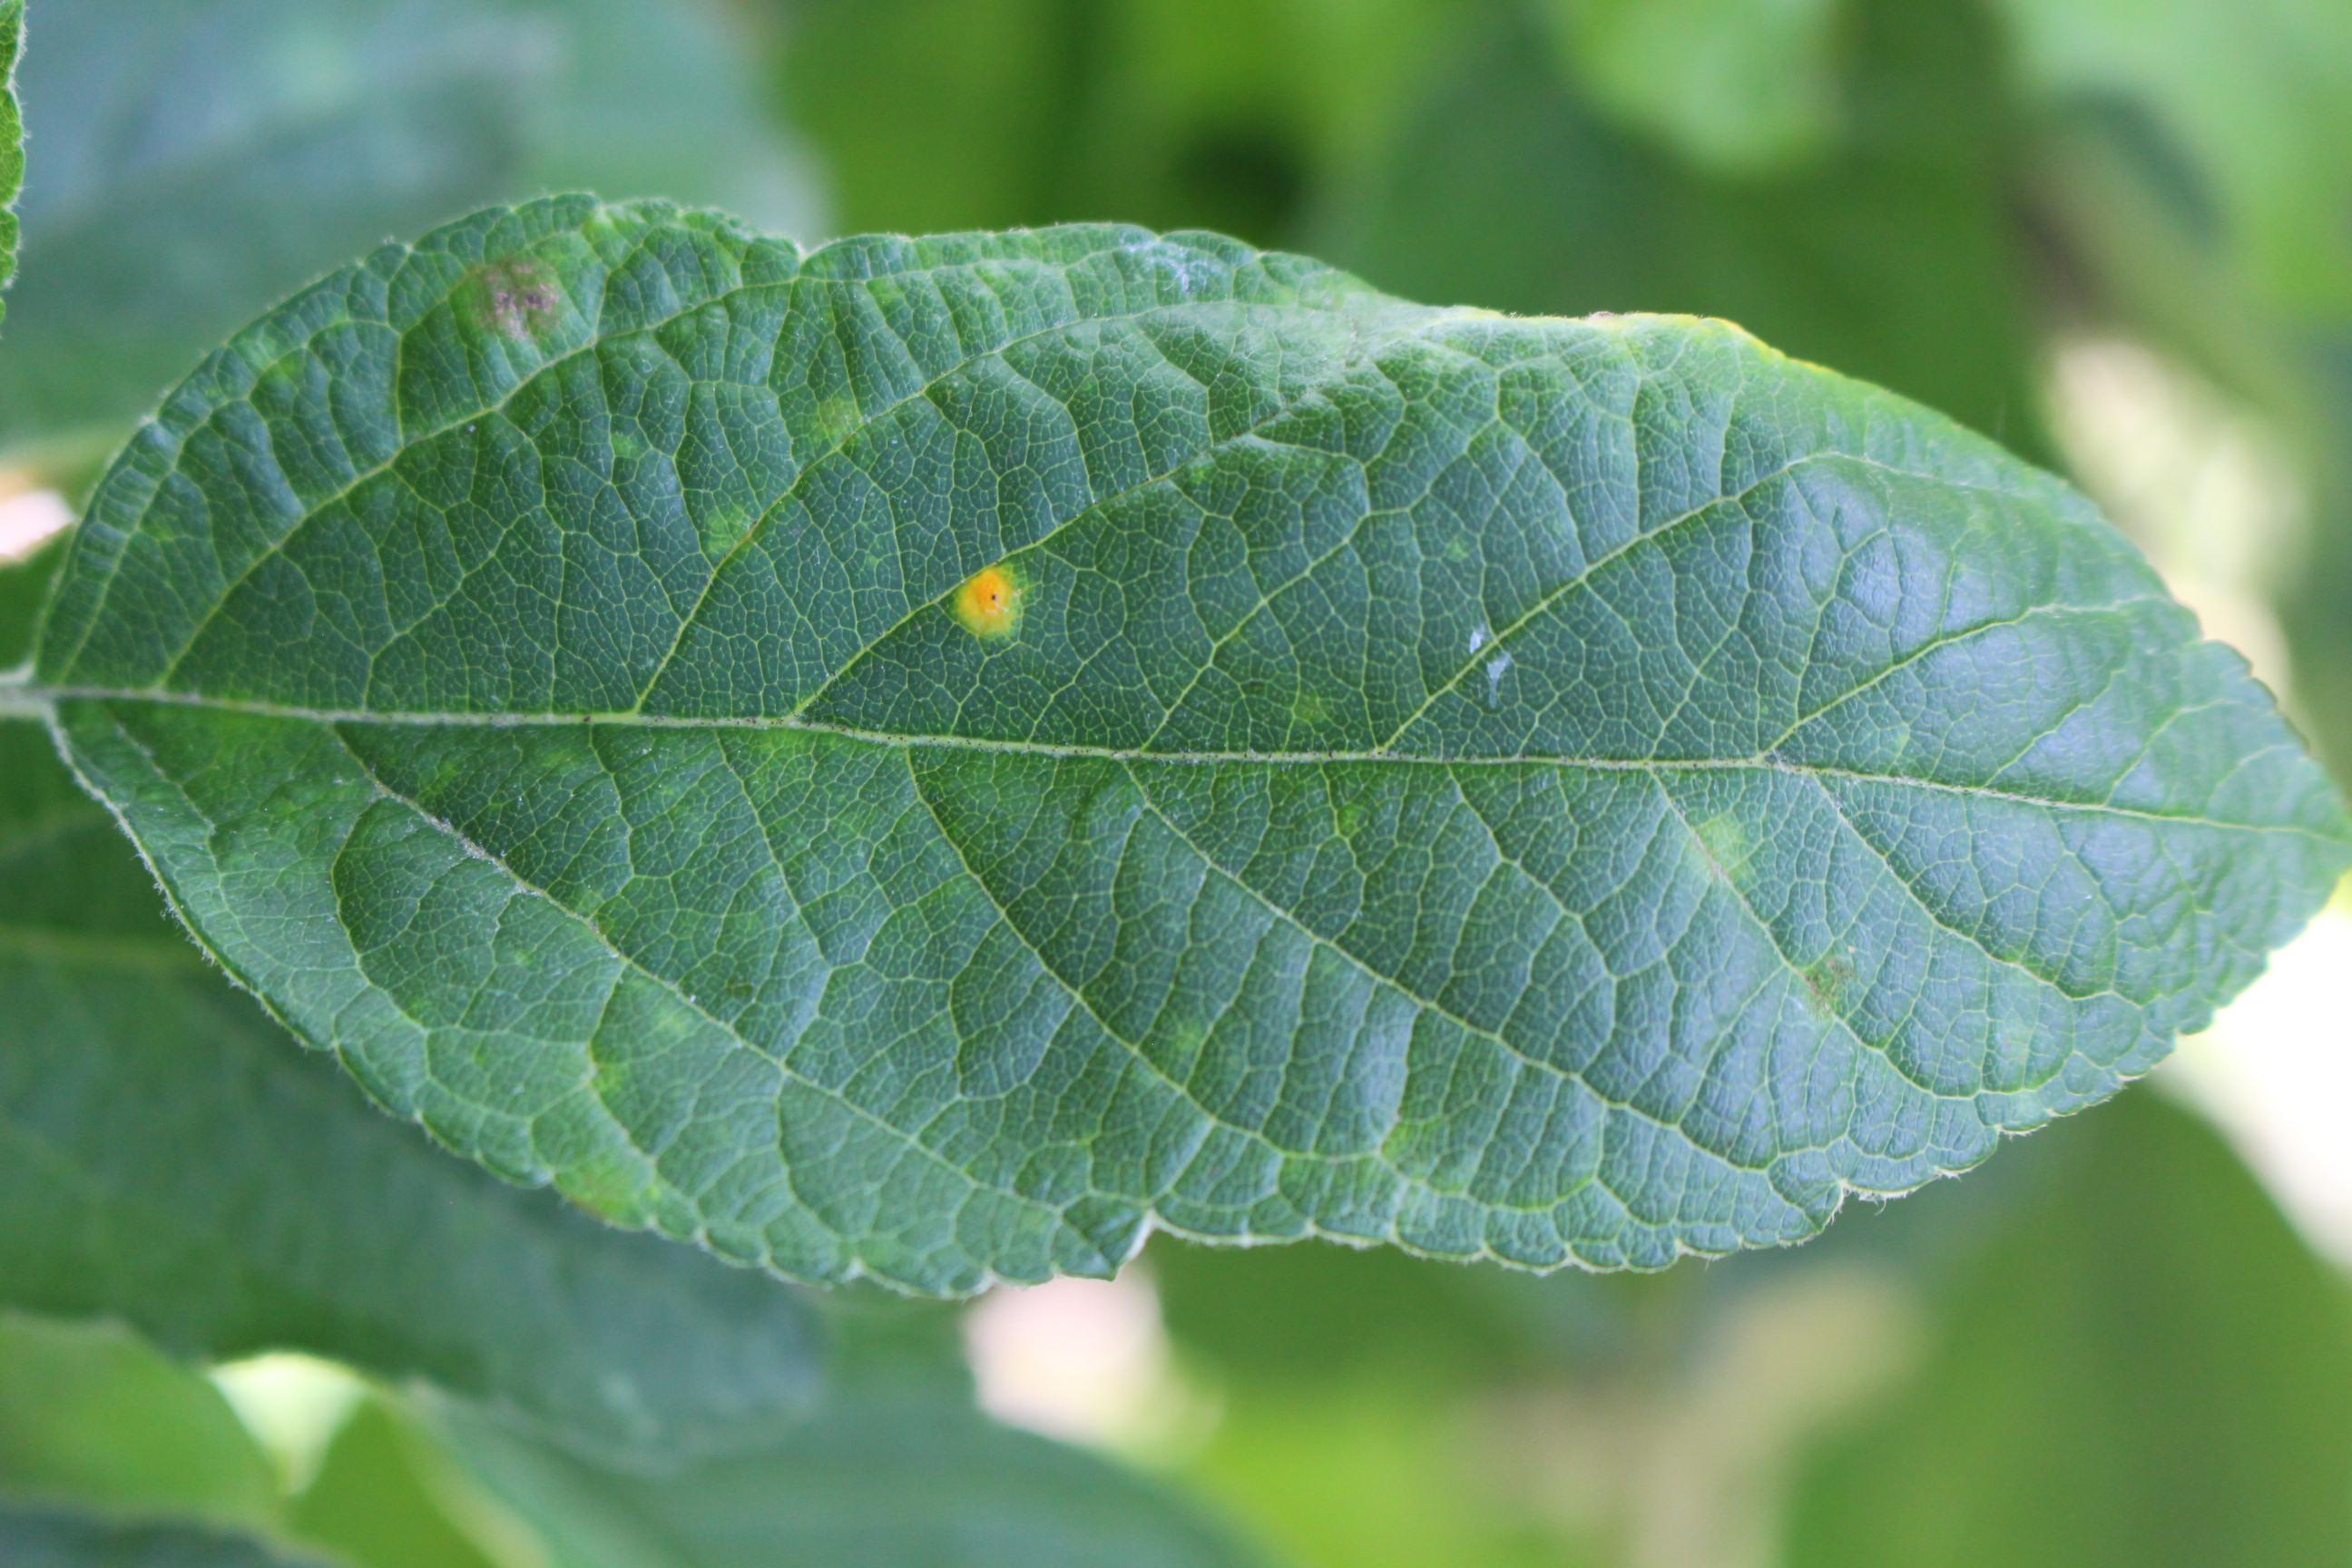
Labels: rust